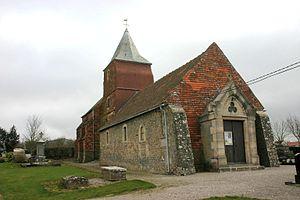
L'église Saint Laurent d'Hesdres dans la commune de Wierre Effroy
Wierre-Effroy est une commune française située dans le département du Pas-de-Calais en région Hauts-de-France.